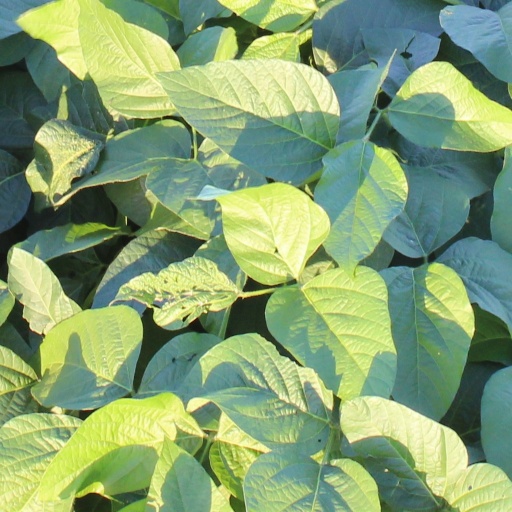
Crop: soybean